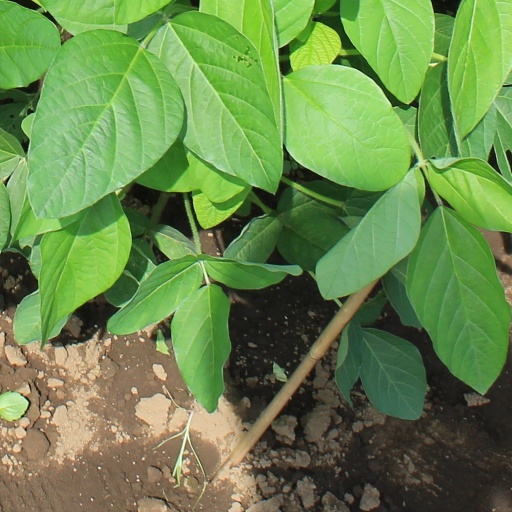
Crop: soybean